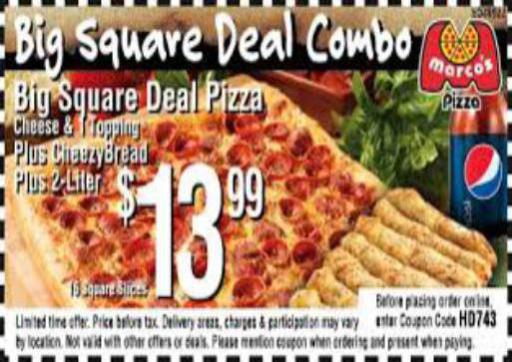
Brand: marco's pizza
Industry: Food